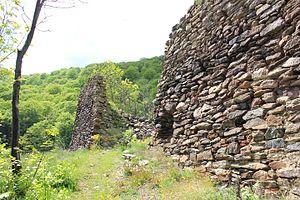
La forteresse de Markovo kale est située sur le territoire de la Ville de Vranje et dans le district de Pčinja, en Serbie. Elle est inscrite sur la liste des monuments culturels de grande importance de la République de Serbie.